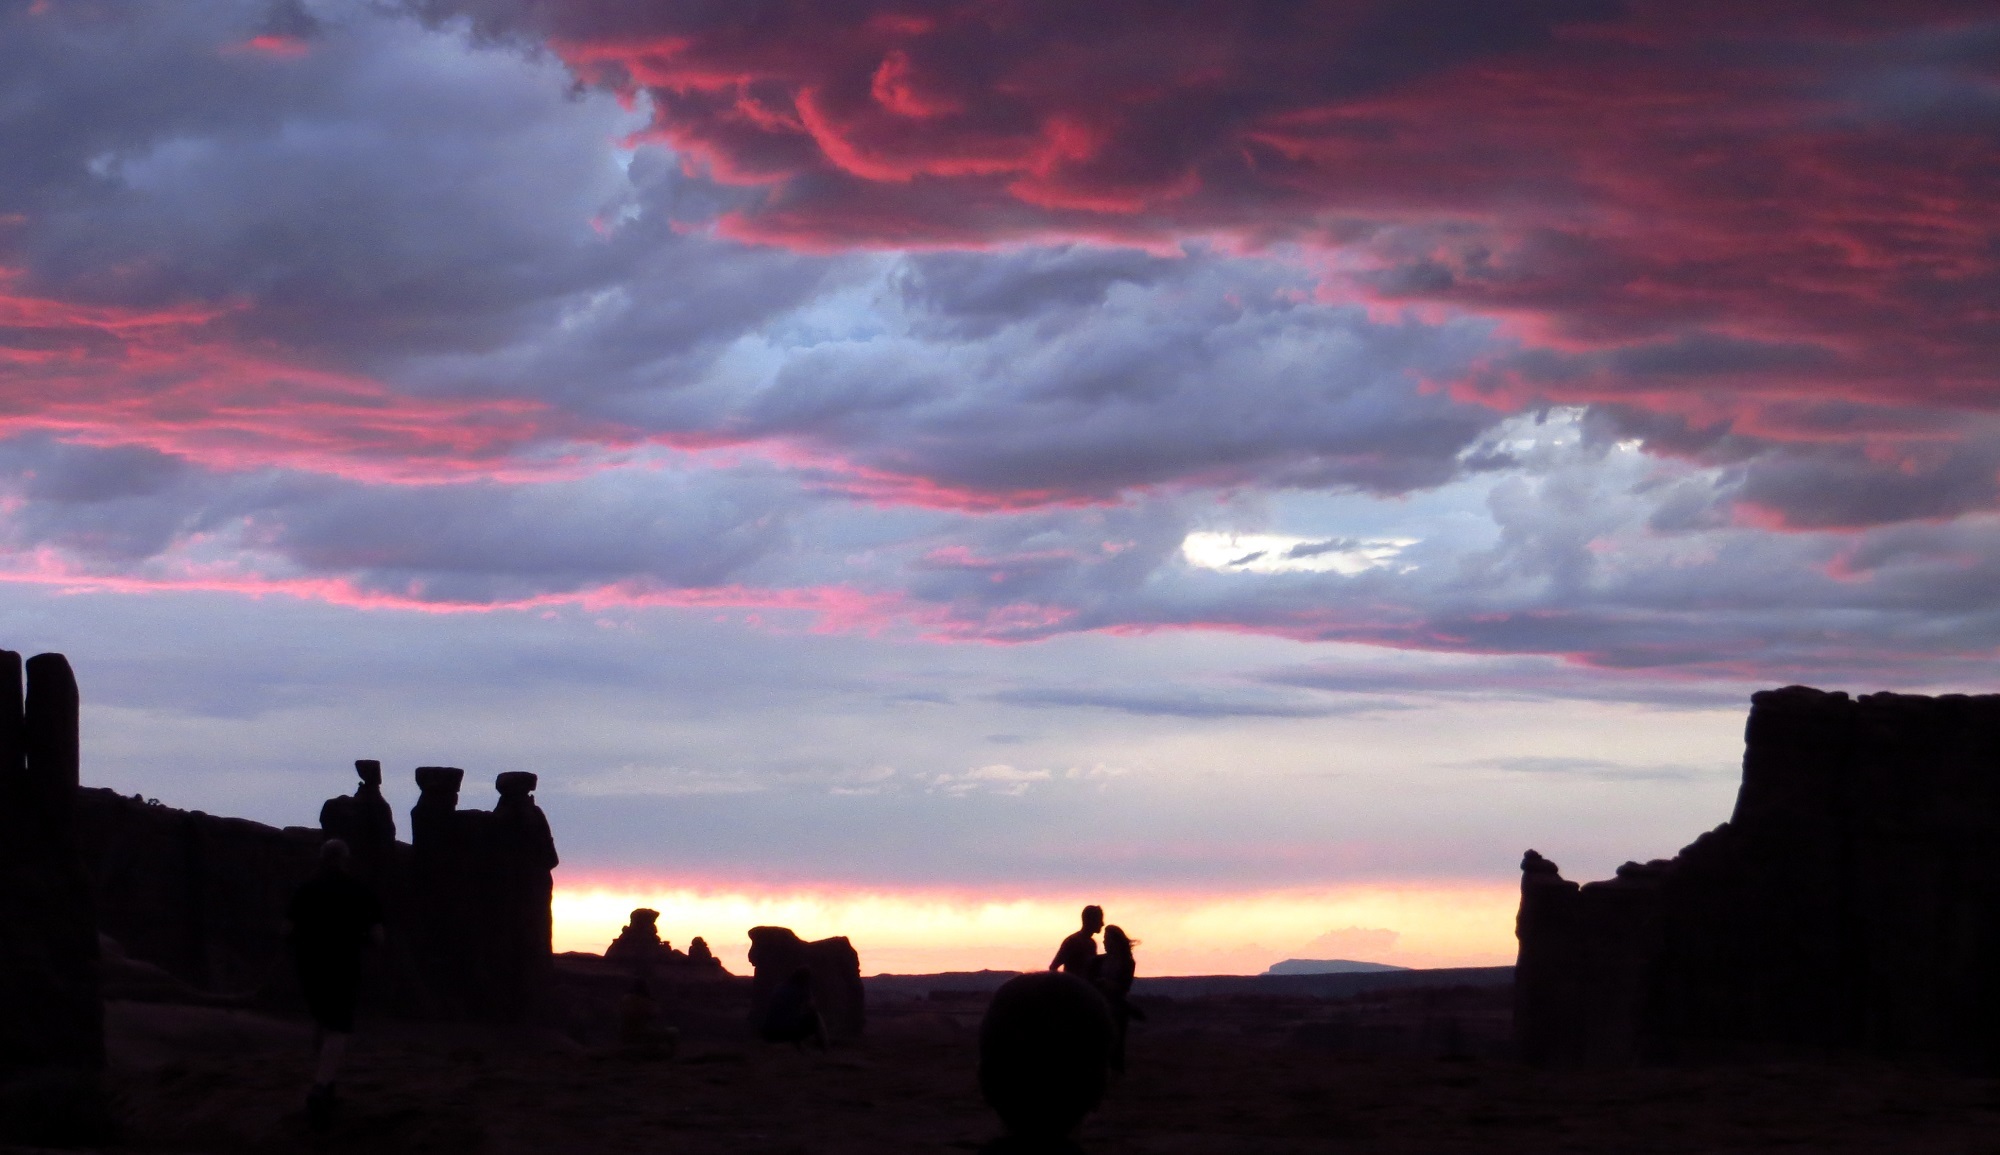
landscape, sea, rock, horizon, wilderness, cloud, people, sky, sunrise, sunset, morning, view, dawn, sandstone, stone, formation, dusk, evening, twilight, scenic, natural, scenery, usa, america, couple, erosion, outdoors, geology, utah, silhouettes, arches national park, la sal mountain range, afterglow, meteorological phenomenon